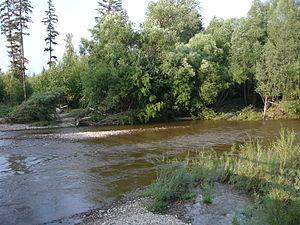
La taïga, du russe тайга venant de l'altaï tayγa, aussi appelée forêt boréale ou encore forêt hudsonienne est l'un des principaux biomes terrestres. Fortement liée au climat subarctique, elle consiste en une formation végétale de type forestière parcourue par un vaste réseau lacustre résultant de l'érosion fluvioglaciaire. Sa végétation a la particularité d'être la plus vaste continuité boisée de la planète et occupe à elle seule 10 % des terres émergées. Elle couvre la majorité des territoires intérieurs de l'Alaska, du Canada, de la Scandinavie, de la Finlande, du Nord de l'Écosse, de la Russie, de l'Islande, de Saint-Pierre-et-Miquelon, du nord-ouest de la Chine et du nord de l'île d'Hokkaidō. Elle abrite une avifaune fortement diversifiée et sert de refuge à de nombreuses espèces animales par ailleurs menacées telles le loup, l'ours brun, le grizzli, l'ours kodiak, le lynx, le renard polaire, le castor, le glouton, le bison des bois, le renne ou encore l'élan.
Les lynx sont des félins de la sous-famille des félinés. Parmi les félins, les lynx sont aisément reconnaissables à leur face ornée de favoris, à leurs oreilles triangulaires surmontées d'une touffe de poils noirs, et à leur corps doté d'une courte queue et de longues pattes. Parmi les caractéristiques moins visibles, les lynx ne possèdent que 28 dents, au lieu des 30 dents habituelles chez les félins.
L'Amgoun est une rivière du sud-est de la Sibérie, en Russie d'Asie. Cette rivière, longue de 723 km, est un affluent de rive gauche du fleuve Amour.